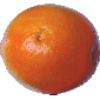
Label: Tangelo 1